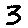
Label: 3